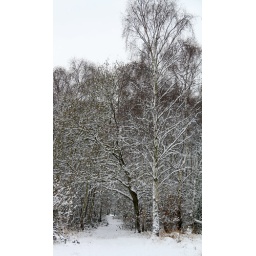
Not sure if it shows up well in the photo but the pathway through the trees was wrapped in frozen silver birches